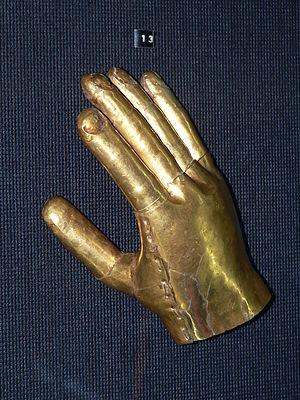
Le Musée de l'or du Pérou et des armes du monde est un musée péruvien, situé à Lima dans le quartier de Santiago de Surco.